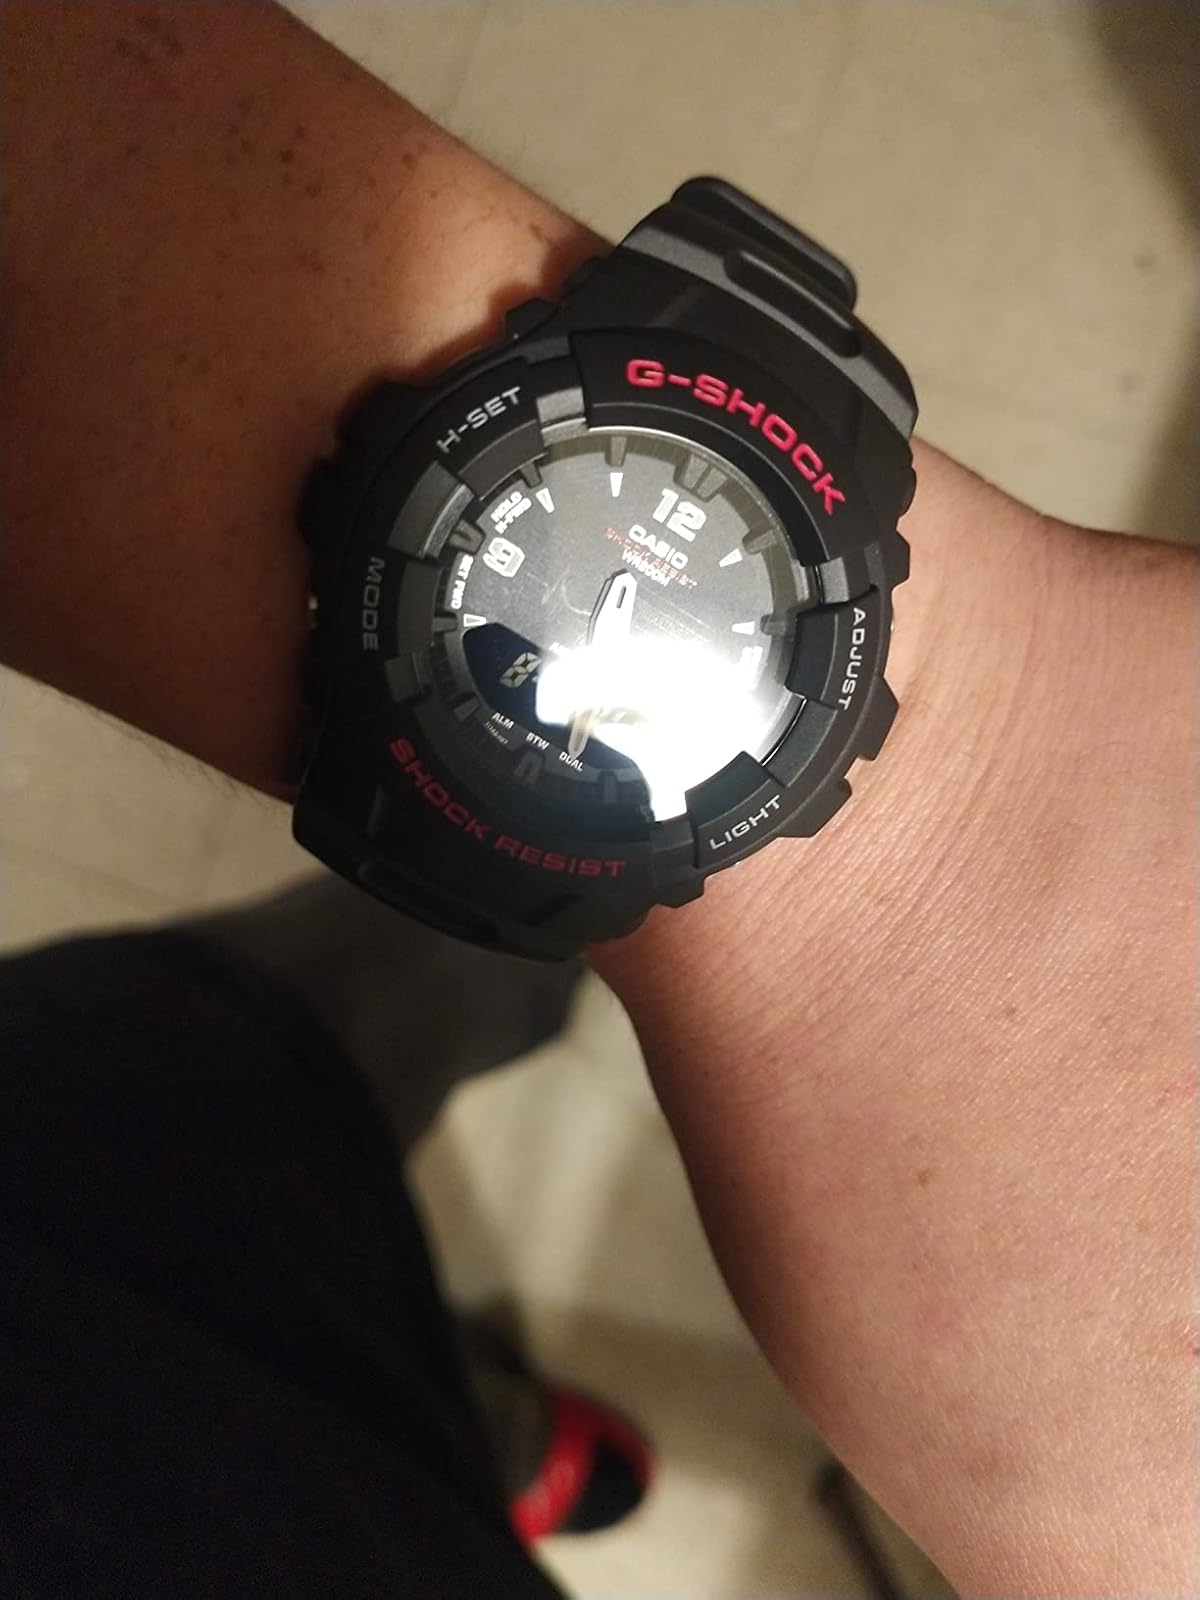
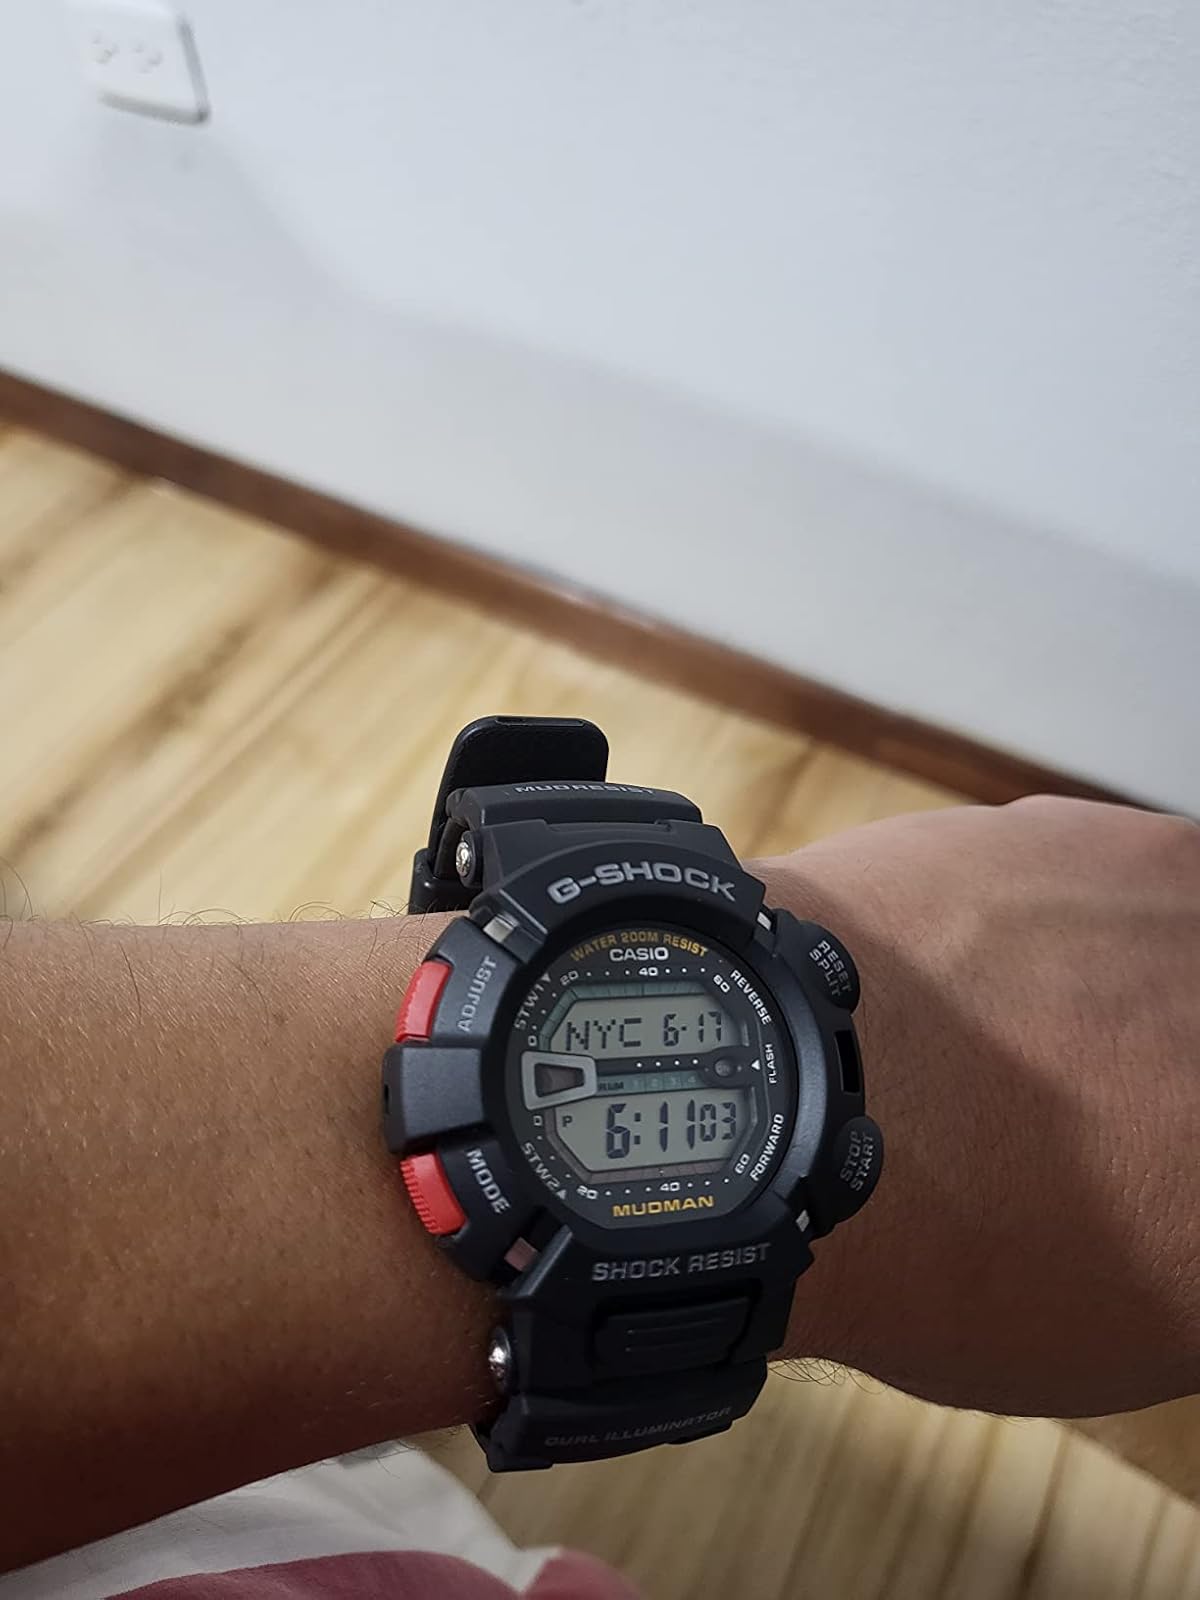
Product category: accessories_watch
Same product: no